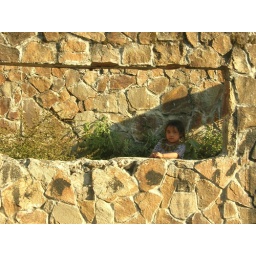
A girl in a window